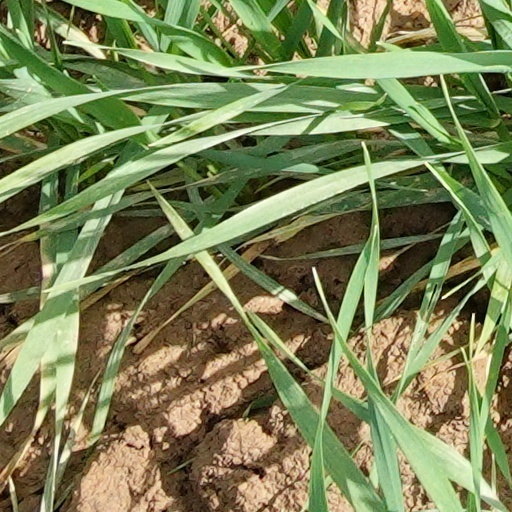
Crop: wheat